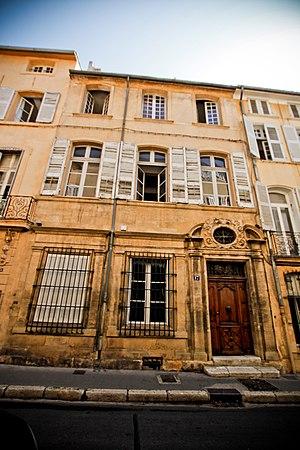
Hôtel de Pigenat, 17 rue du Quatre-Septembre, quartier Mazarin, Aix-en-Provence (France). Façade classée avec très belle porte XVIIe siècle.
La rue du Quatre-Septembre, anciennement rue Saint-Sauveur, est une rue située dans le quartier Mazarin d'Aix-en-Provence, Bouches-du-Rhône, France.
L'hôtel de Pigenat est un hôtel particulier situé à Aix-en-Provence, au 17, rue du Quatre-Septembre.
Cet article recense les monuments historiques de la ville d'Aix-en-Provence.